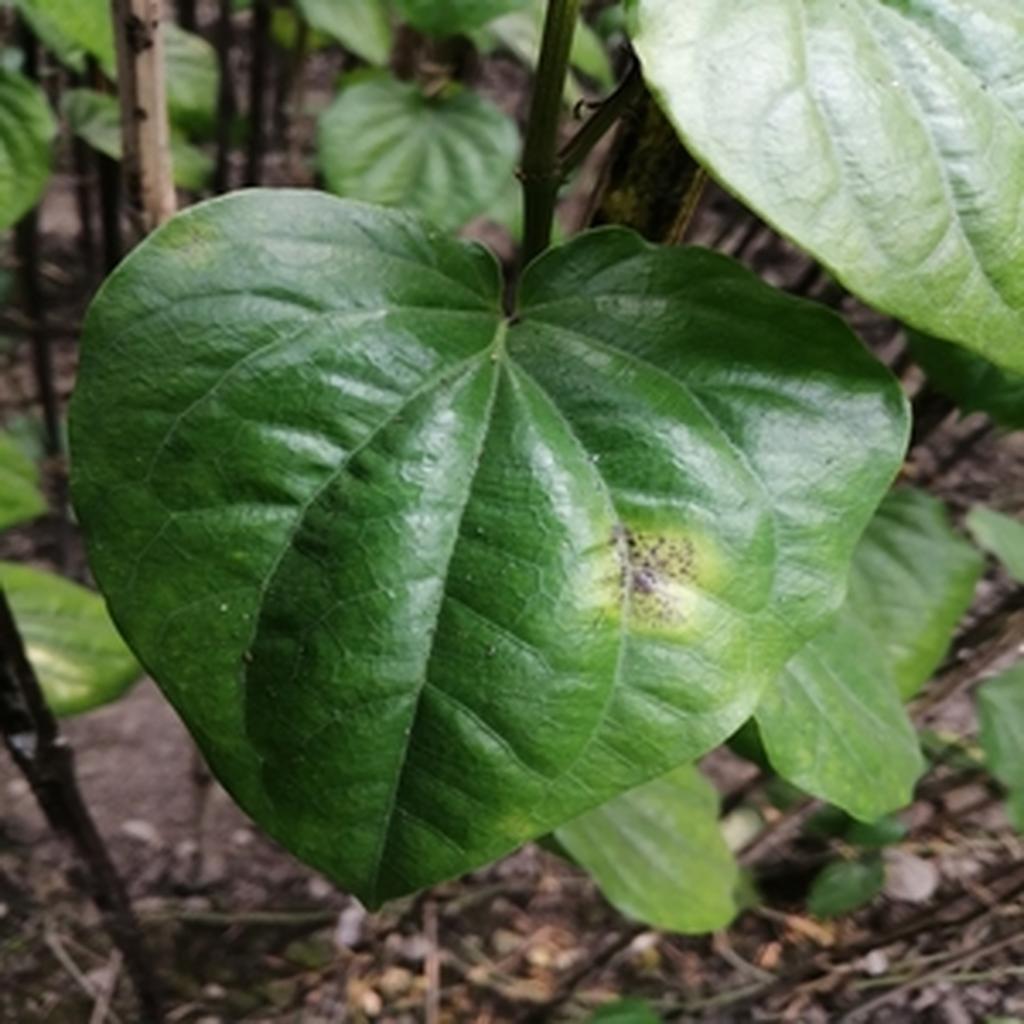
Label: Leaf_Rot